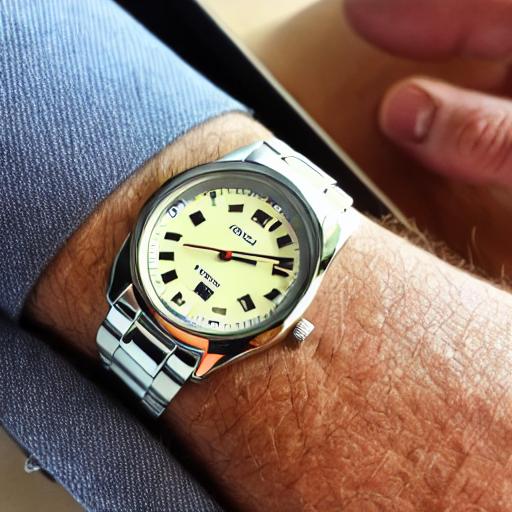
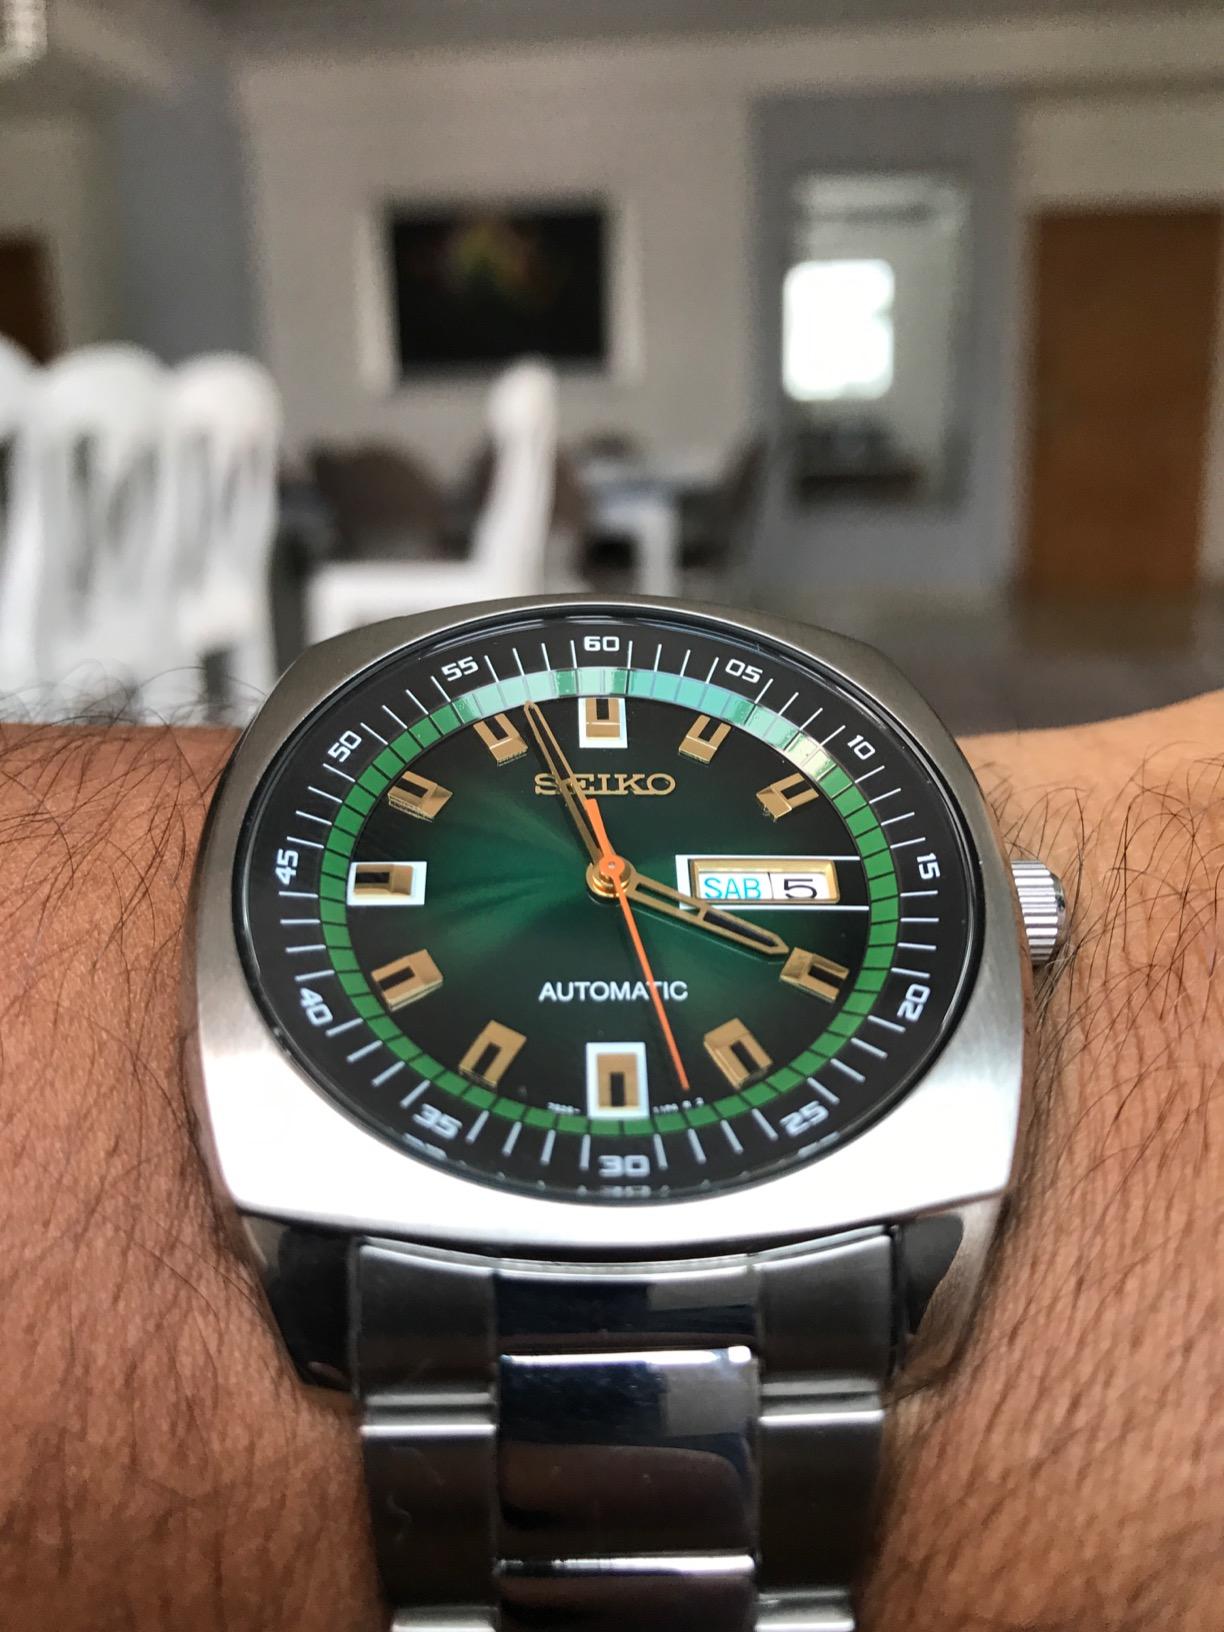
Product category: accessories_watch
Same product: no